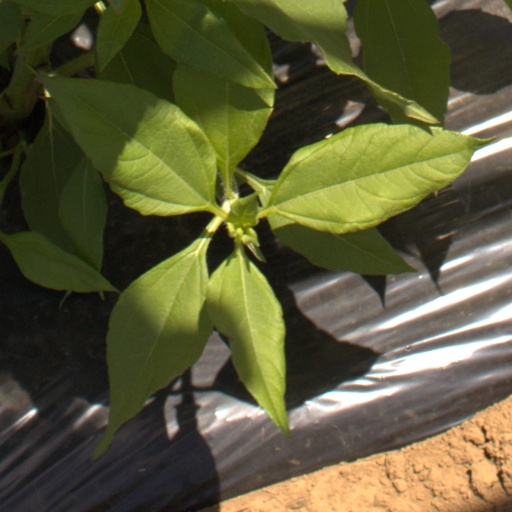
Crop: Jerusalem artichoke